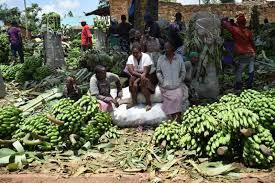
Wanawake waliodhoofika kwa uchovu wa safari ndefu wakisafirisha ndizi kwenda sokono. Sasa wametulia chini ya kivuli chembamba nyuso zao zikitawaliwa na matumaini. Wanangoja kwa subira wateja waje kununua ili waweze kupata riziki ya siku.